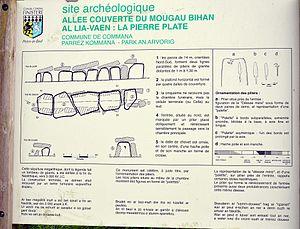
Allée couverte du Mougau-Bihan, sur la commune de Commana (Bretagne, France)